Kaohsiung City Council

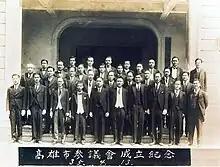
Establishment of Kaohsiung City Senate in 1946

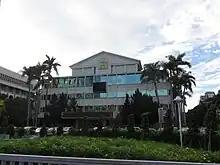
Former building of Kaohsiung City Council

The present Kaohsiung City Council was established on 25 December 2010 following merger with the Kaohsiung County Council.